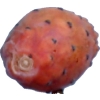
Label: cactus_fruit_red